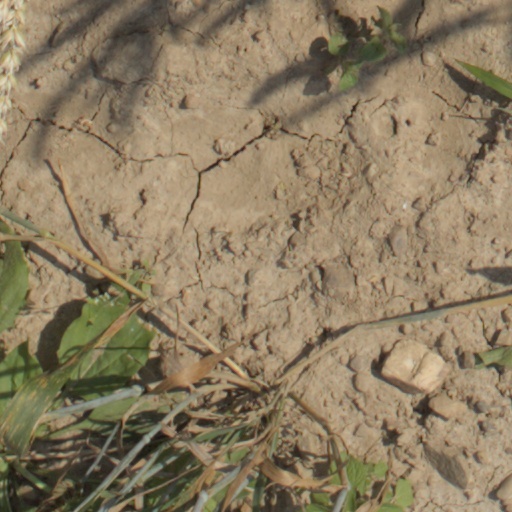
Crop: wheat